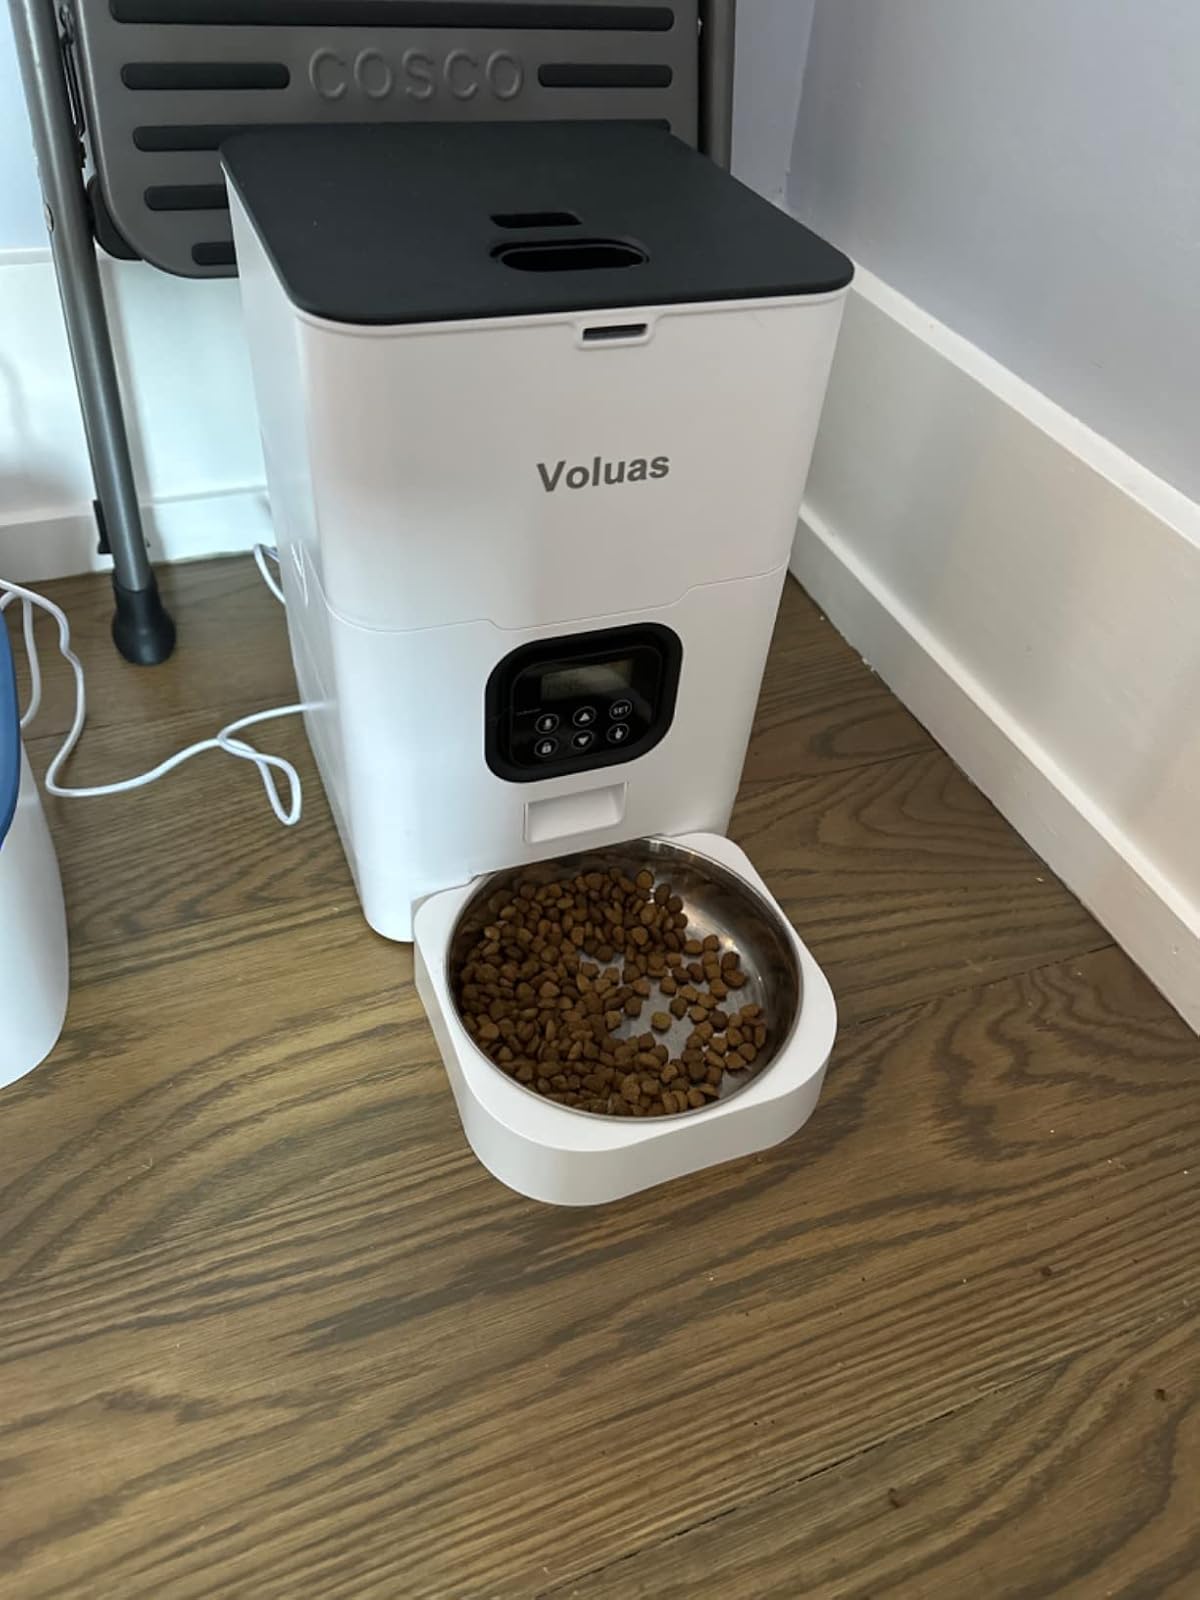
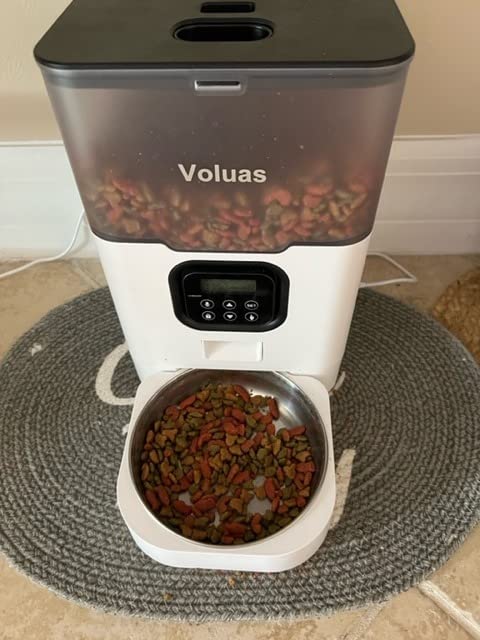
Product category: items_feeder
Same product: no